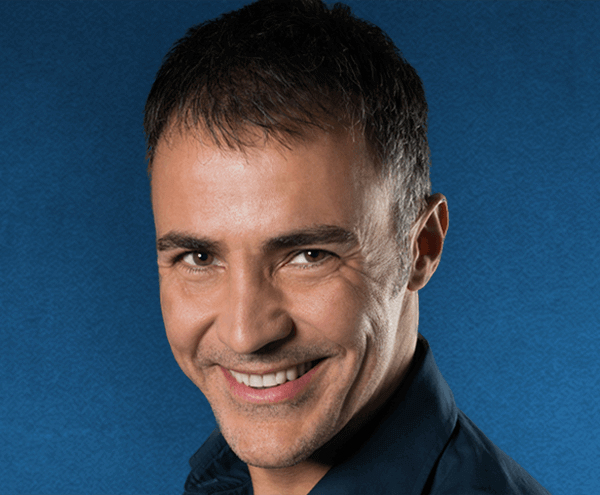
Gender: men